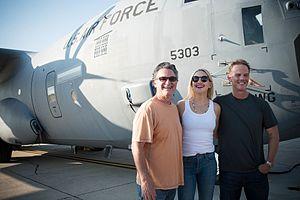
Deepwater est un film catastrophe américain réalisé par Peter Berg, sorti en 2016. Il revient sur l'explosion de la plate-forme pétrolière Deepwater Horizon, survenue le 20 avril 2010.